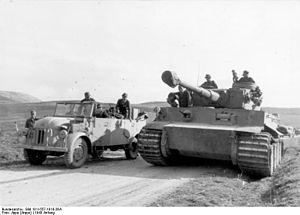
L’empire colonial français a connu, pendant la période 1940-1945 de la Seconde Guerre mondiale, une situation évolutive et contrastée. À l'issue de la bataille de France, la métropole a été occupée par l'Allemagne nazie et l'Italie. Selon l'armistice du 22 juin 1940, les divers territoires du second espace colonial français – incluant l'actuelle France d'outre-mer – restaient sous la souveraineté du nouveau gouvernement de Vichy. À de rares exceptions près, comme le Protectorat français de Tunisie à partir de la fin 1942, les territoires de l'Empire français n'ont pas été occupés par la Wehrmacht. Dès l'été 1940, des colonies et des territoires d'outre-mer commencent à se rallier à la France libre. Des réseaux de résistance se mettent également en place, notamment en Algérie française. À la mi-1943, l'intégralité du territoire colonial et d'outre-mer a basculé dans le camp de la résistance, à l'exception de quelques possessions asiatiques, dont la principale est l'Indochine française. Ce dernier territoire occupe une place particulière, étant concerné par les visées de l'empire du Japon.